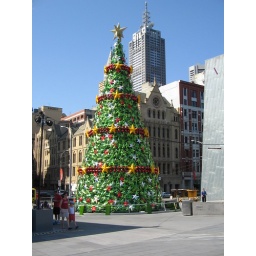
The giant christmas tree that goes up every year in federation square, across the road from flinders street station